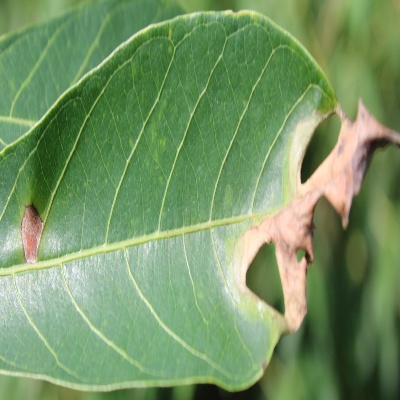
Crop: Cassava
Condition: bacterial blight